Thomas A. Richins House

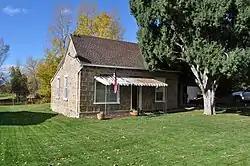

The Thomas A. Richins House at 405 N. Five Hundred East in Pleasant Grove, Utah, United States, was built in 1897. It was listed on the National Register of Historic Places in 1987.